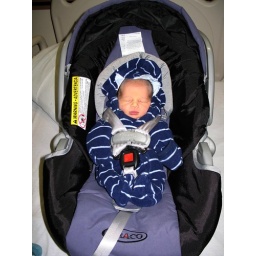
me in my car seat to go home